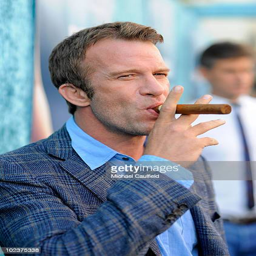
actor arrives at premiere on the lot